Adenostoma fasciculatum

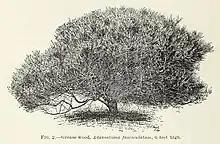
A botanical illustration of the plant.

The Kumeyaay and associated peoples have numerous uses for chamise, which they call "iipsi" or "iipshi". The presence of the flammable oils in the leaves and stems make the sticks an excellent choice for kindling. The tough lignotuber, or the burl, is valued for creating long-lasting and high quality charcoal when burned. The Kumeyaay also used chamise for making hardwood points of arrows. The chamise-wood point would be pressed or glued with pinyon pine pitch into a shaft made out of arrowweed, California sunflower, or mulefat. Fire was used to harden the wooden points, which allegedly made it as hard as iron as when done correctly.